Botifarra
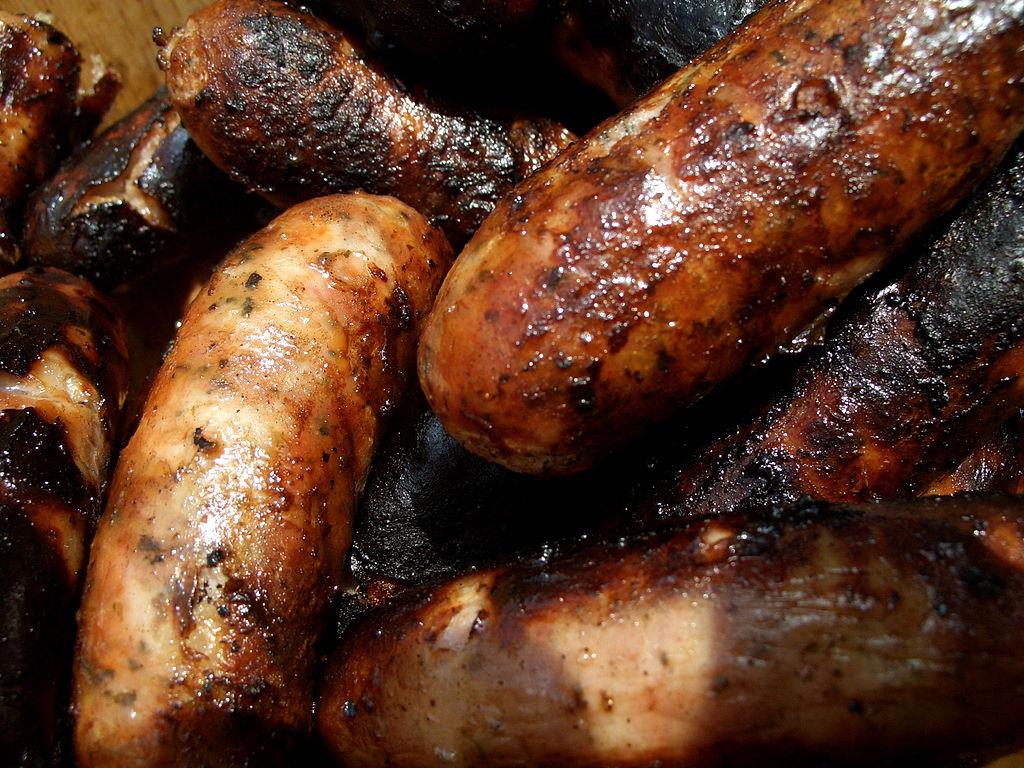
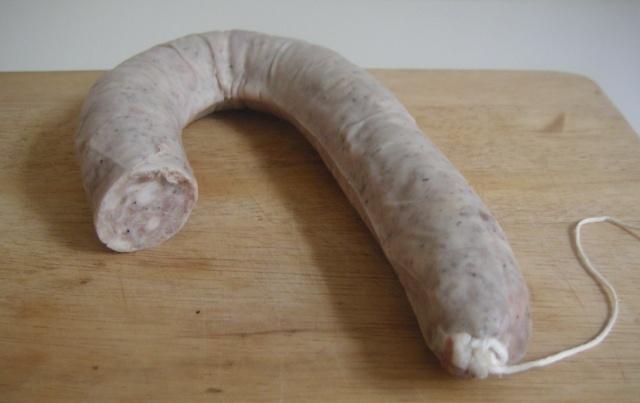
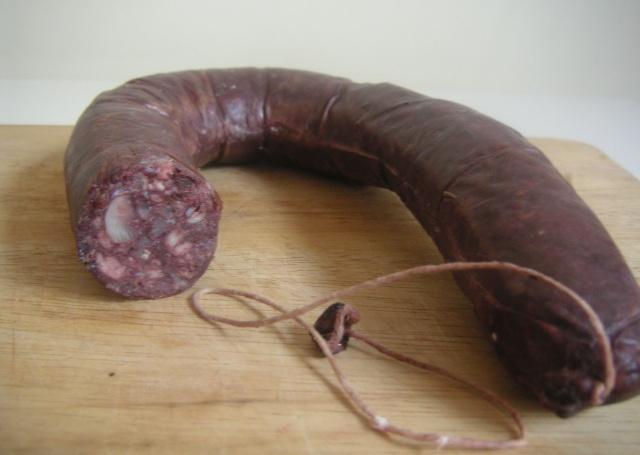
Also known as:
ar - Arabic: بوتيفارا
ca - Catalan: Botifarra
de - German: Botifarra
el - Greek: Μπουτιφάρα
es - Spanish: Butifarra
eu - Basque: Butifarra
fr - French: Boutifarre
gl - Galician: Botifarra
he - Hebrew: בוטיפרה
it - Italian: Botifarra
jv - Javanese: Botifarra
pl - Polish: Botifarra
pt - Portuguese: Botifarra
ru - Russian: Бутифарра
th - Thai: บูติฟาร์รา
Category: meat (pork sausage)
Cuisine: Catalan
Associated cuisines: Catalan
Area: Catalan
Countries: Spain
Region: Southern Europe, , , ,
This dish is based on ancient recipes, either the Roman sausage botulu or the lucanica, made of raw pork and spices, with variants today in Italy and in the Portuguese and Brazilian linguiça